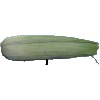
Label: corn_husk